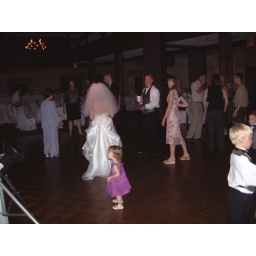
Kylee on the dance floor with kristan's dress in the backgo~1